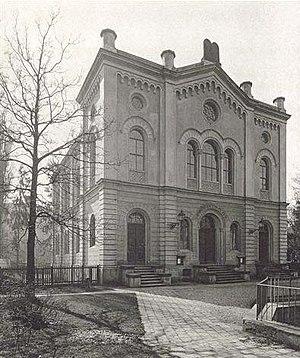
La synagogue de Linz en Autriche, inaugurée en 1877 et située au 26 Bethlehemstraße, a été détruite en 1938 lors de la nuit de Cristal, comme la plupart des lieux de culte juif en Allemagne et en Autriche annexée par le Reich allemand,